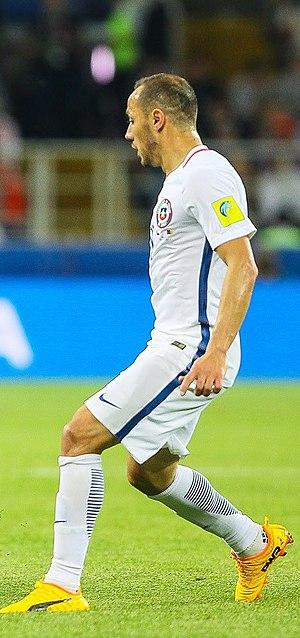
Marcelo Díaz est un milieu central chilien, qui joue actuellement pour le Racing Club. Ses débuts professionnels remontent à 2005. Il peut également jouer au poste de milieu défensif ou milieu offensif.